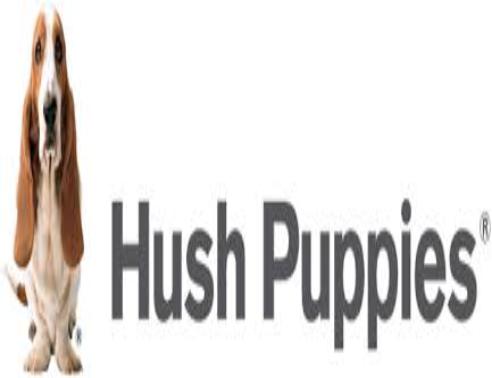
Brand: Hush Puppies
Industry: Clothes